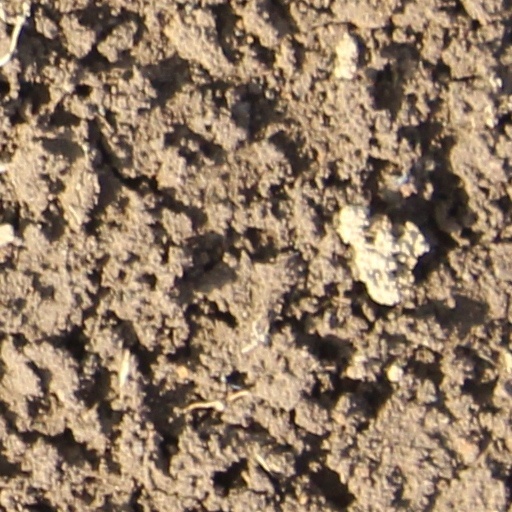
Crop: wheat